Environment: real
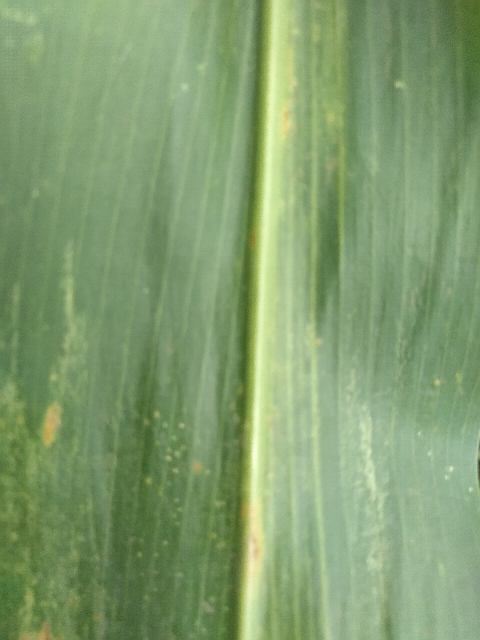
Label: lethal_necrosis